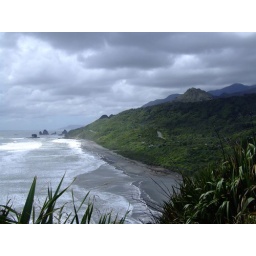
This is in Greymouth on the Tasman sea. The vegetation around here was so green and the sand was black.